Králíky

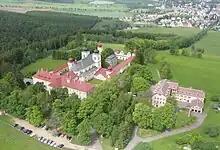
The pilgrimage complex

The first trustworthy written mention of the area of today's town is from 1367. It is a record preserved in the country's tables of law, by which King Charles IV presented the castle of Žampach and the mountains belonging to it to Čeněk of Potštejn. However, this record concerns only some unspecified mines.